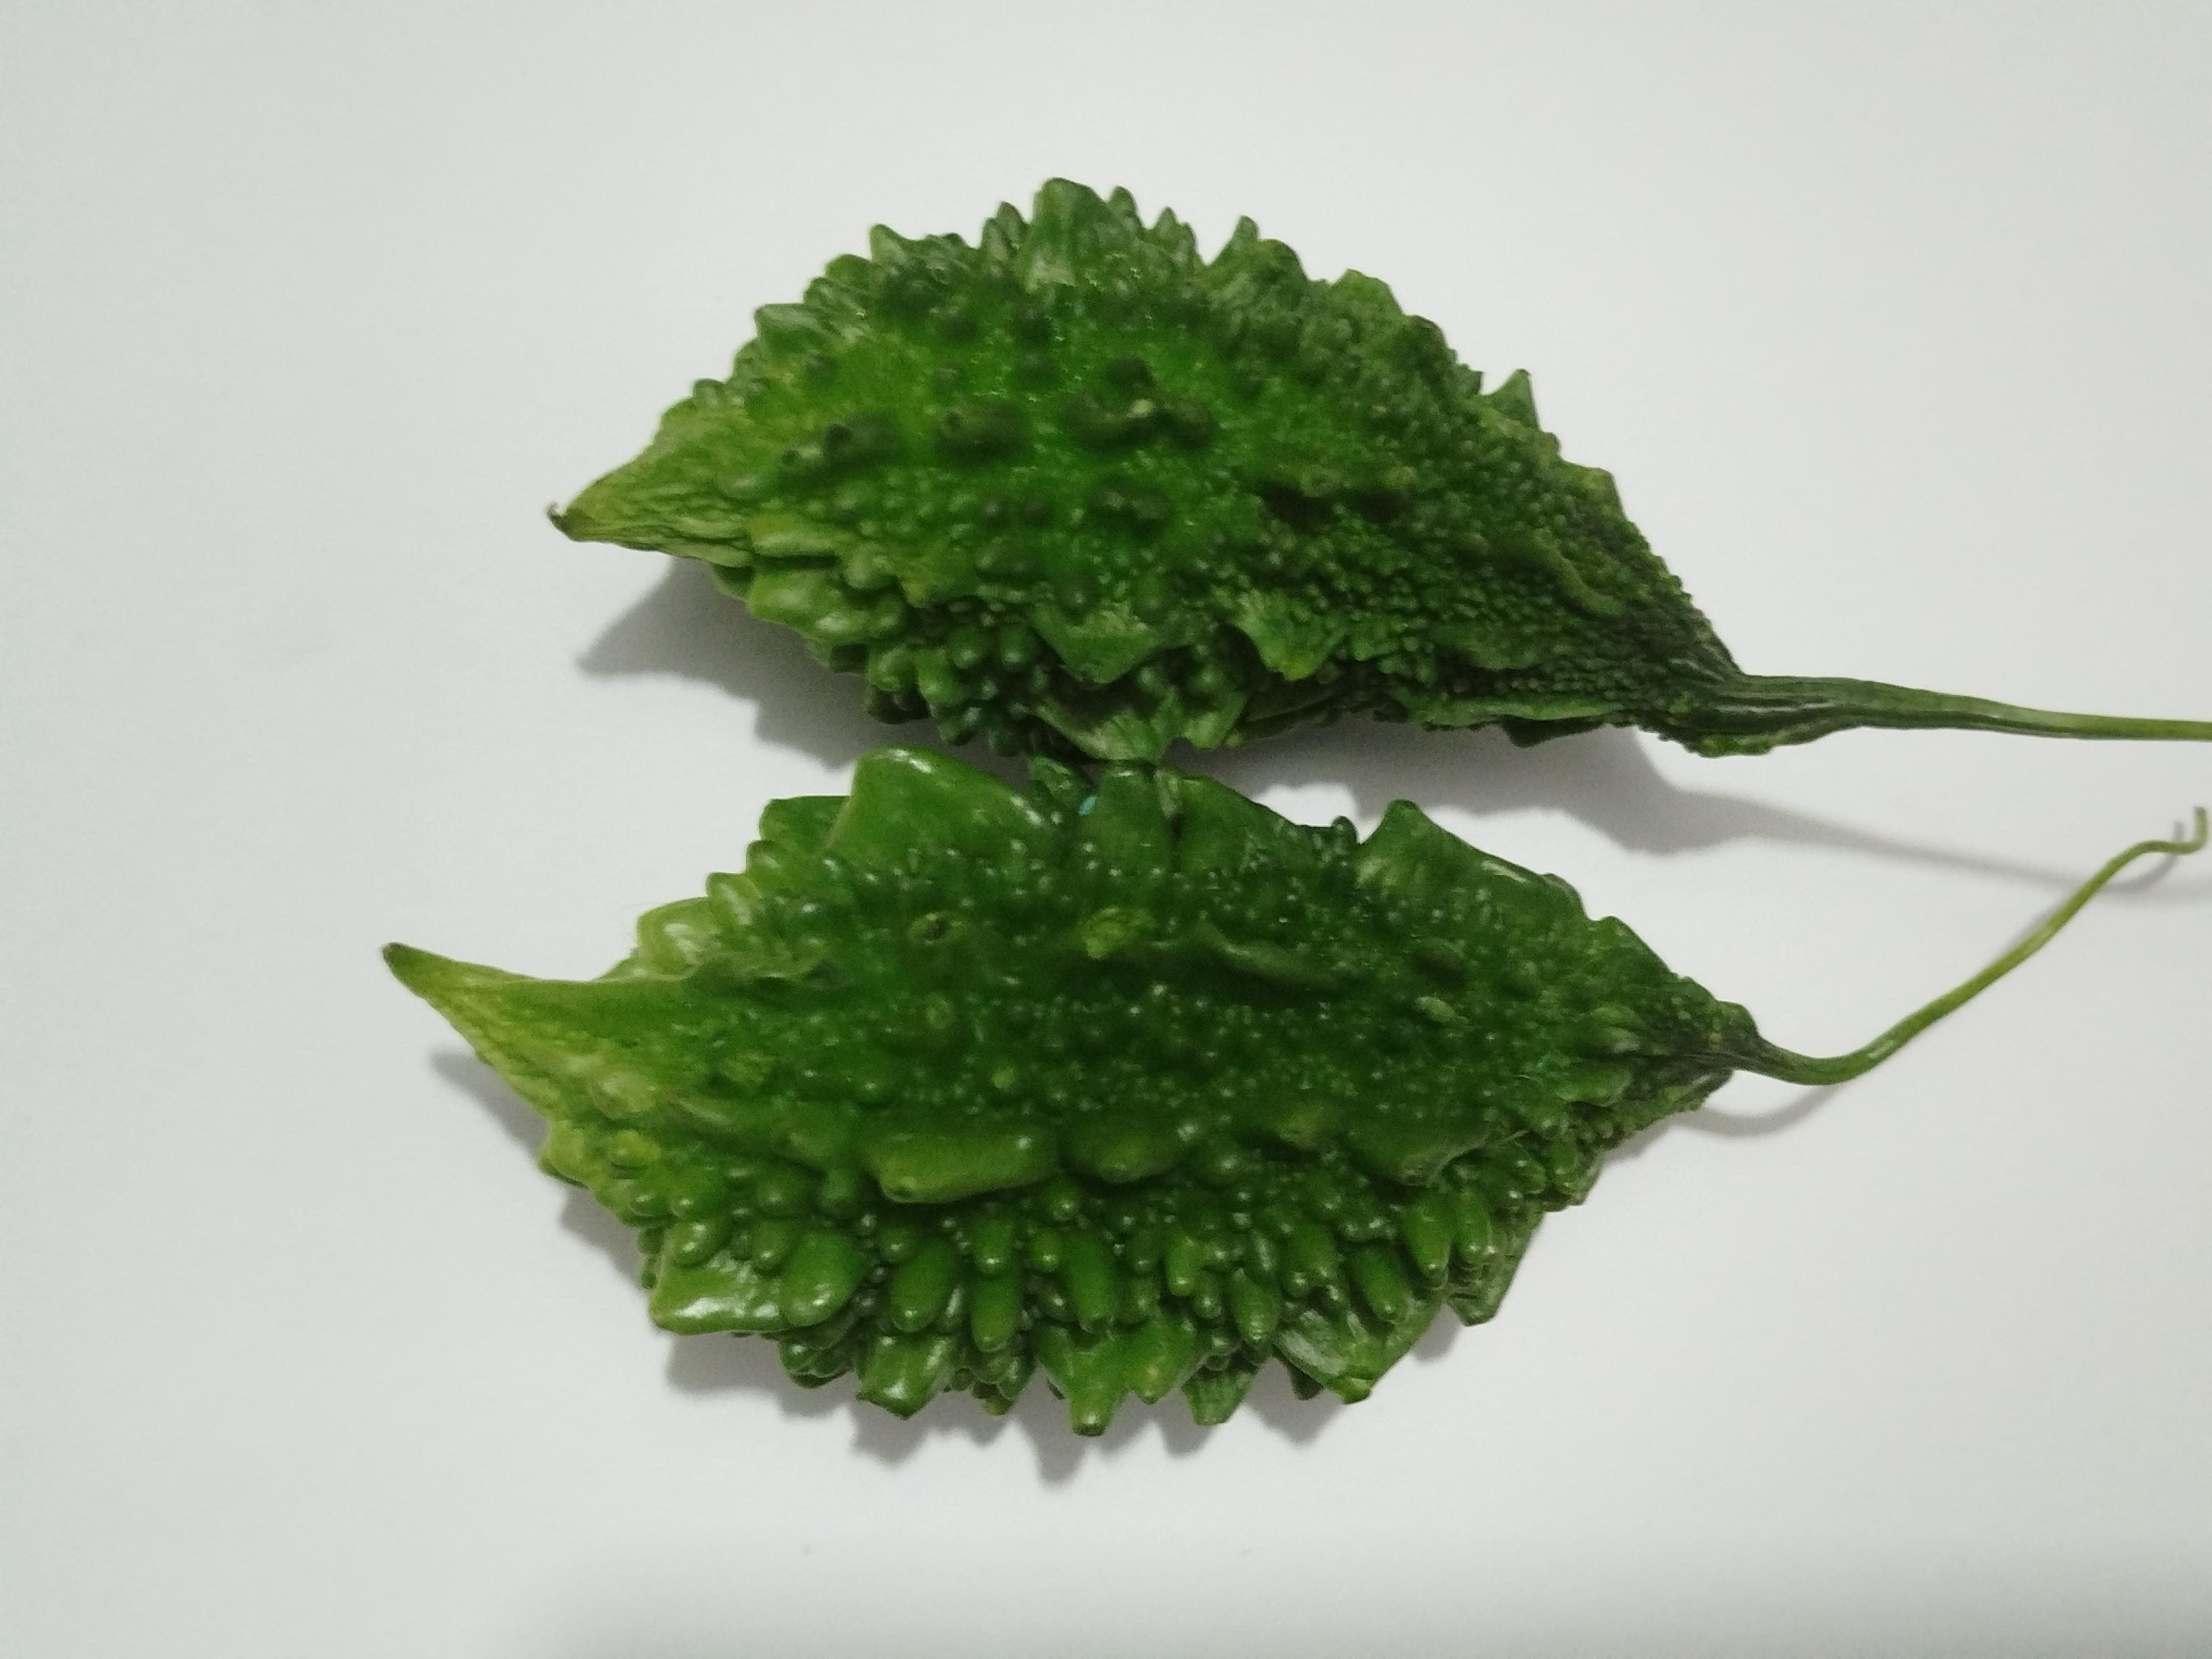
Label: Bitter melon